Papal Seminary

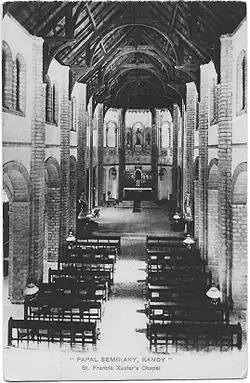
The original chapel in Kandy

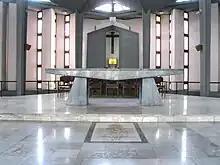
The altar of the Papal Seminary Chapel in Pune

Pope Leo XIII, who inspired the present Pope,Pope Leo XIV, established the Papal Seminary for India, Burma and Ceylon in 1890. The task of finding a suitable place for it was entrusted to Msgr. Ladislaus Zaleski. After travelling within India and Ceylon (now called Sri Lanka), he chose to locate the seminary in Ampitiya, a settlement close to Kandy. He subsequently became the Apostolic Delegate to India, Burma and Ceylon and took up residence in Kandy. Zaleski insisted that the seminary be entrusted to the Jesuit Missionaries of the Belgian province (at work in the Bengal Mission).